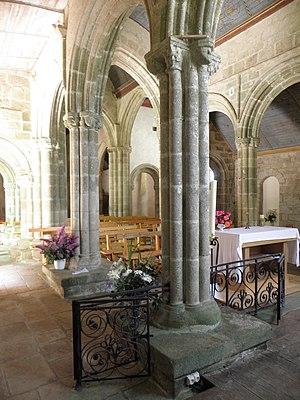
Chapelle Notre-Dame-de-Kérinec en Poullan-sur-Mer (29). Vue traversante du chœur.
La chapelle Notre-Dame-de-Kérinec est un lieu de culte catholique situé dans la commune de Poullan-sur-Mer, dans le département français du Finistère, en Bretagne. Elle est construite vers 1280. Son architecture intérieure est caractéristique du style dit École de Pont-Croix. L'extérieur est remanié à la fin du XIVᵉ siècle ou au XVᵉ.